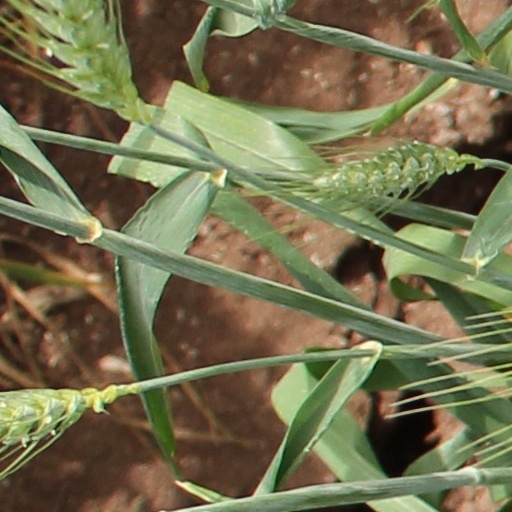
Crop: wheat